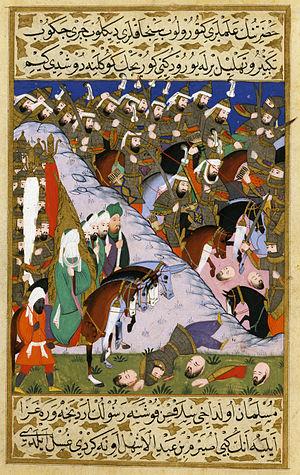
La bataille de `Uhud ou de `Ohod est un combat entre les musulmans yathribins et la tribu mecquoise des Quraychites sur le mont `Uhud près de Médine en 625. La victoire a été remportée par traditionalistes mecquois.
Le Siyar-I Nabi ou Histoire du prophète est un récit épique en turc mettant en scène la vie de Mahomet rédigée vers 1377-1388 par Mustafa Darir au Caire. Cette histoire est surtout connue pour le manuscrit illustré sur commande du sultan Mourad III. À l'origine composé de 814 miniatures exécutées par l'atelier impérial, 3 des 6 tomes originels sont encore conservés au palais de Topkapi à Istanbul. Les autres sont dispersés dans plusieurs collections publiques et privées à travers le monde. Il s'agit du plus grand cycle de peinture religieuse des arts de l'Islam.